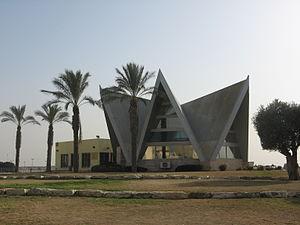
Haymanot signifie l’ensemble des doctrines et pratiques d’une religion. Il acquiert une signification particulière en Israël, où il désigne exclusivement la religion israélite pratiquée par les Beta Israel avant leur adoption du judaïsme.